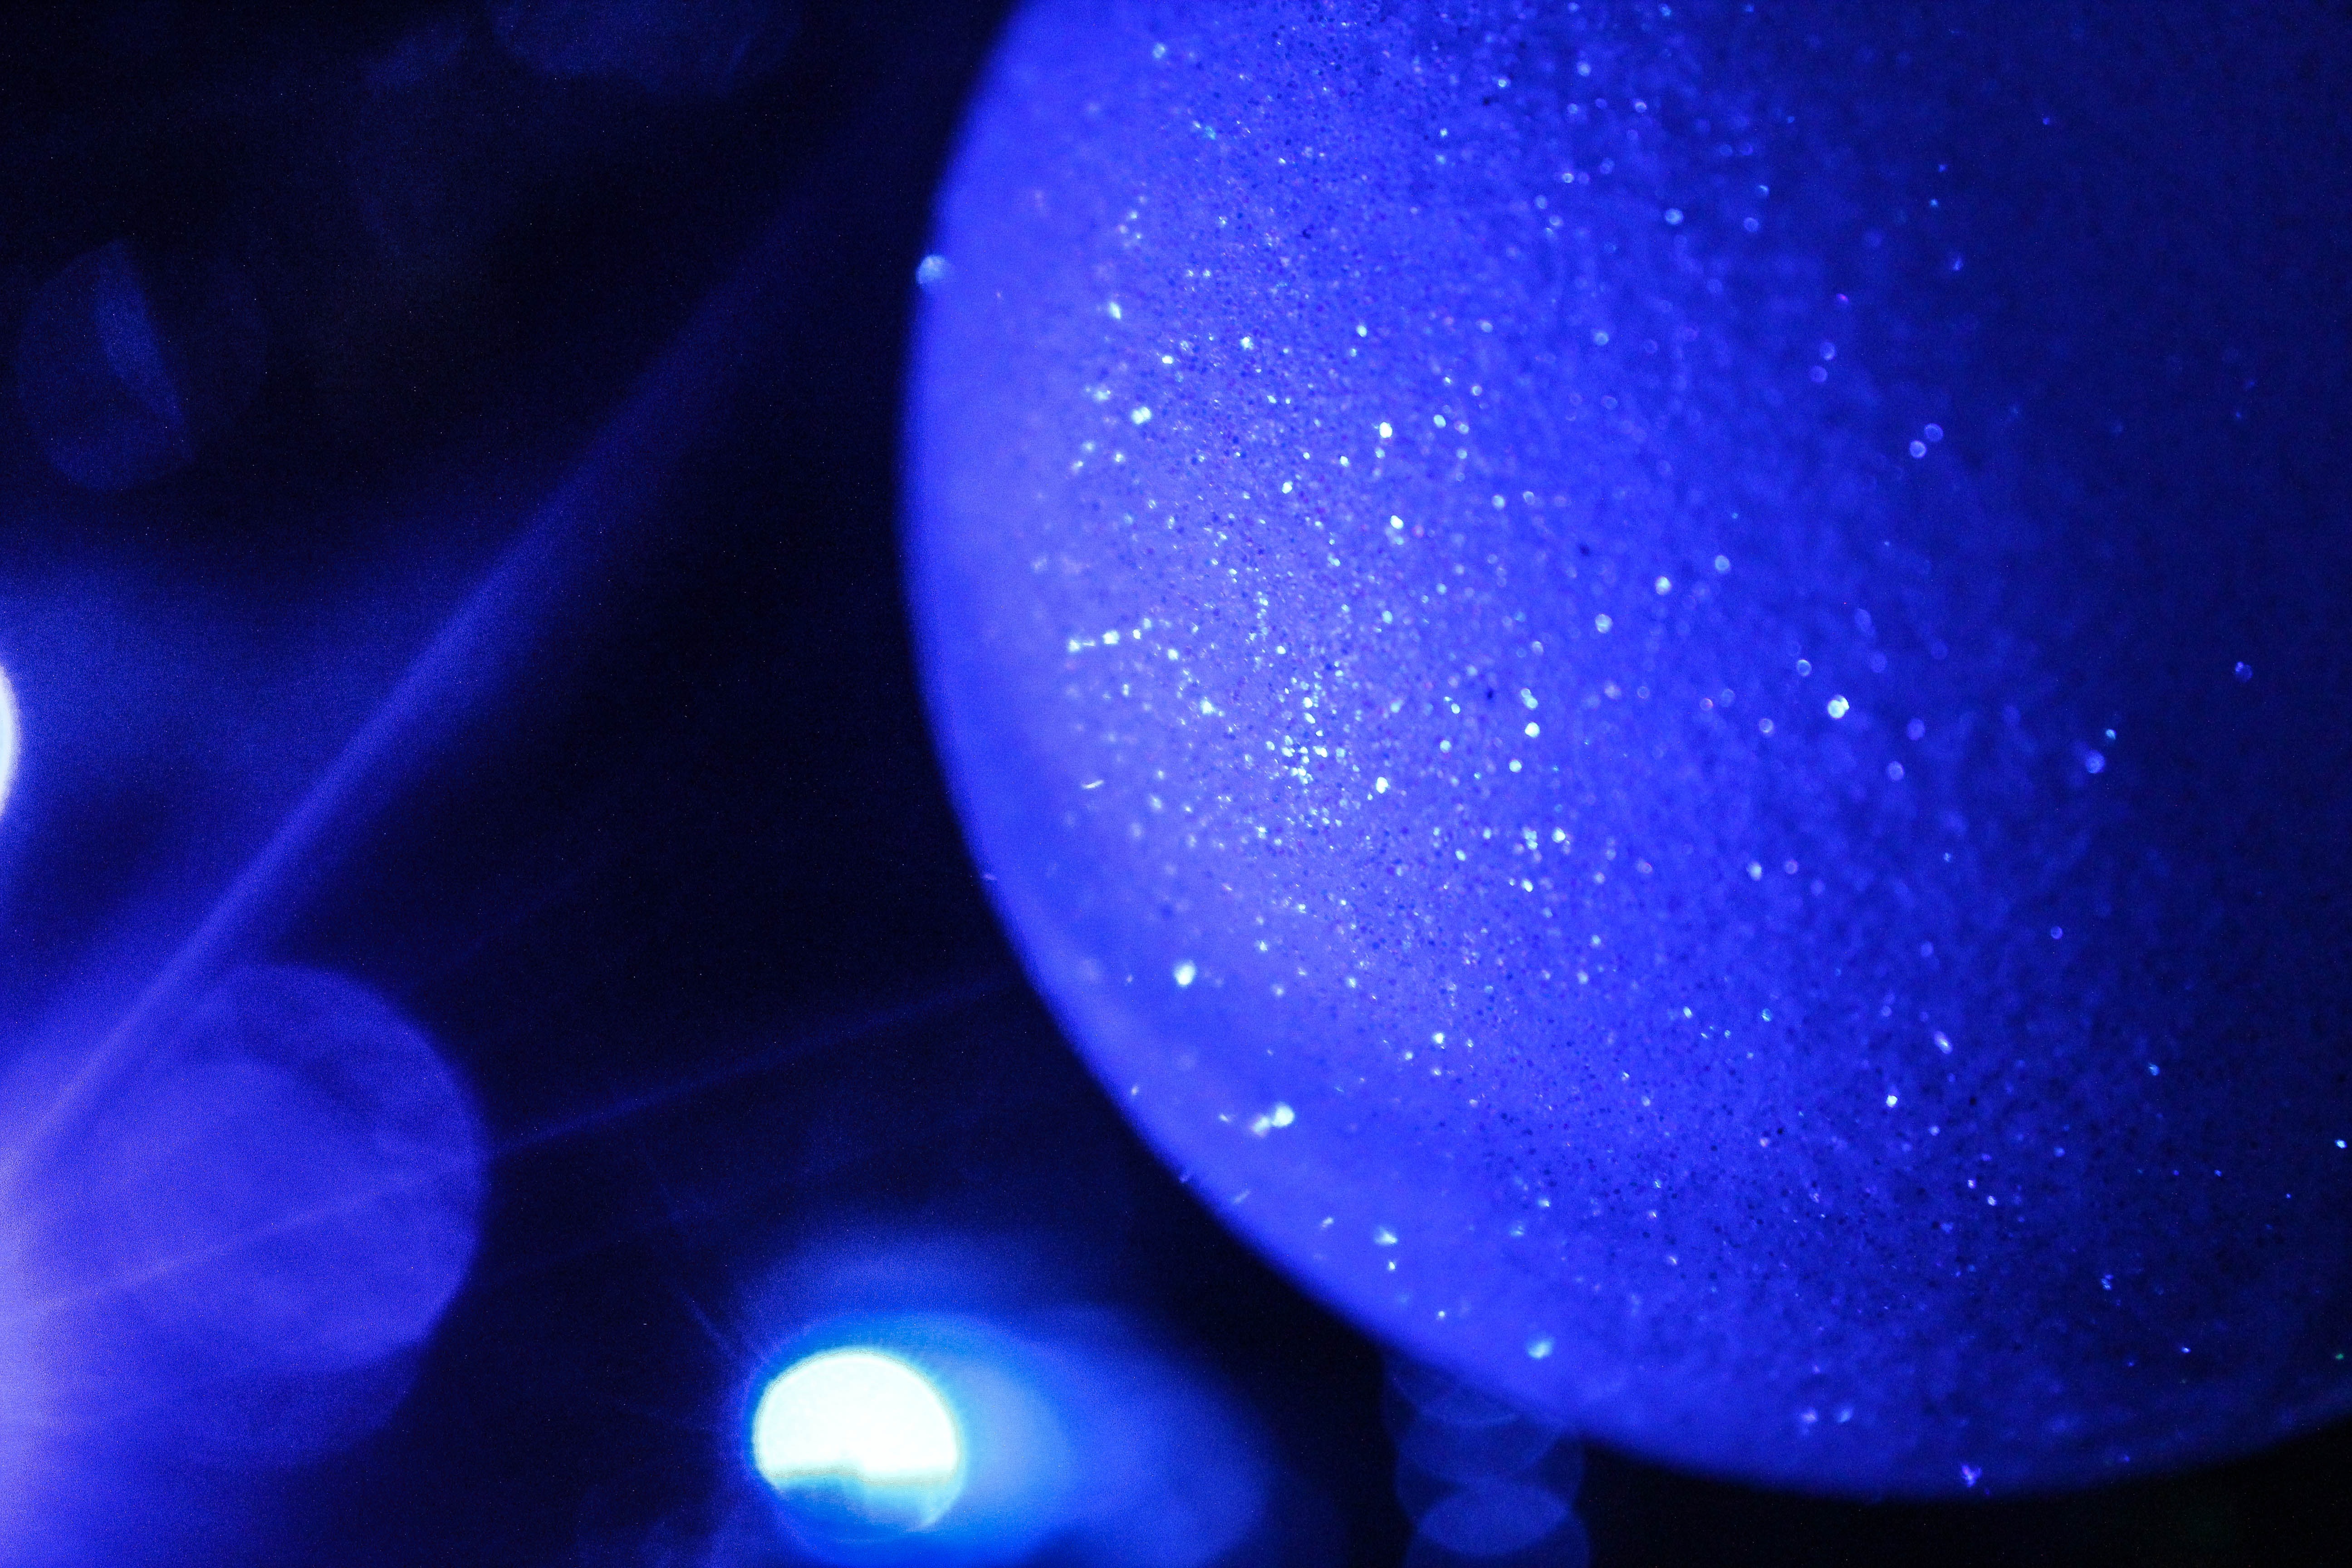
creative, snow, winter, light, white, star, frost, celebration, pine, ice, gift, decoration, red, symbol, space, banner, holiday, frozen, blue, christmas, fir, circle, outer space, festive, ornament, celebrate, label, lights, astronomy, design, year, universe, decorative, seasonal, ball, new, poster, style, december, tradition, xmas, baubles, cover, traditional, booked, merry, flyer, astronomical object, retro background, poster background, label design, flyer background, banner template, flyer templates